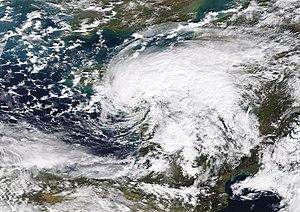
La saison des tempêtes hivernales en Europe de 2019-2020 désigne l'apparition de cyclones extratropicaux en Europe. La plupart des cyclones extratropicaux en Europe se forment entre septembre et mars.